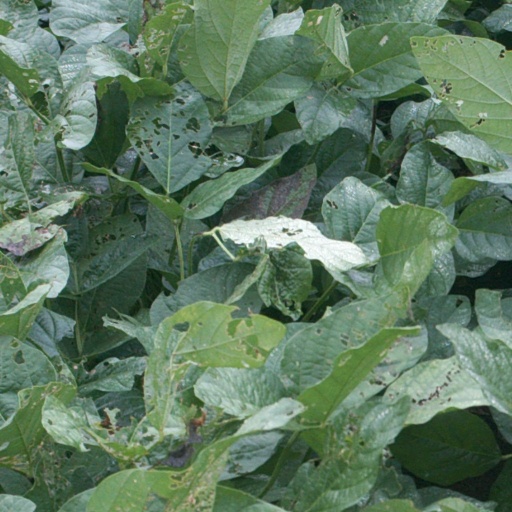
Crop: soybean